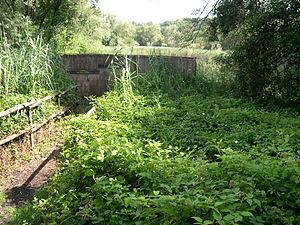
Observatoire dans la RNR de l'Etang de Haute-Jarrie
La réserve naturelle régionale de l'étang de Haute-Jarrie est une réserve naturelle régionale située en Auvergne-Rhône-Alpes. Classée en 2008, elle occupe une surface de 11 hectares et protège un étang et les zones humides qui l'environnent.